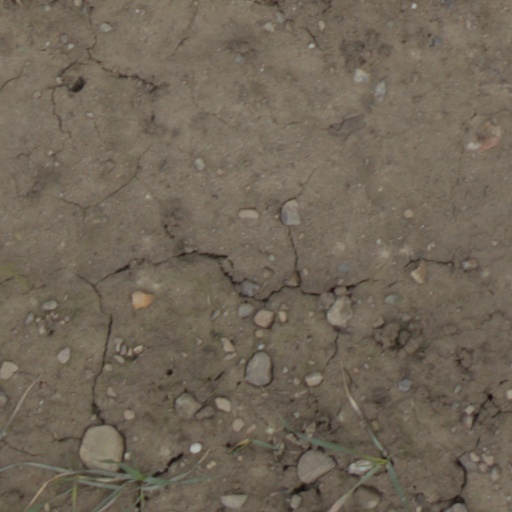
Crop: wheat